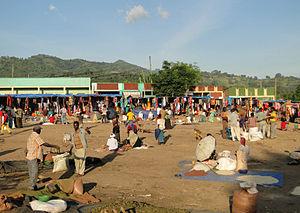
Le marché à Jinka en Éthiopie